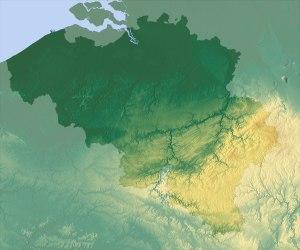
La Belgique [bɛlʒik], en forme longue le royaume de Belgique, est un pays d’Europe de l'Ouest, bordé par la France, les Pays-Bas, l’Allemagne, le Luxembourg et la mer du Nord. Politiquement, il s'agit d’une monarchie constitutionnelle fédérale à régime parlementaire. Elle est l’un des six pays fondateurs de l’Union européenne et accueille, dans sa capitale Bruxelles, le Conseil de l'Union européenne, la Commission européenne, les Commissions parlementaires et six sessions plénières additionnelles du Parlement européen, ainsi que d’autres organisations internationales comme l’OTAN. Le pays accueille également, à Mons, le Grand Quartier général des puissances alliées en Europe. La Belgique couvre une superficie de 30 688 km² avec une population de 11 476 279 habitants au 1ᵉʳ janvier 2020, soit une densité de 373,97 habitants/km².
L'environnement en Belgique est l'environnement du pays Belgique. La Belgique était en 2014 la cinquième empreinte écologique mondiale. Avec une densité humaine parmi les plus importantes au monde, elle présente un bilan carbone élevé, un déficit agricole, une surconsommation de bois. La congestion automobile entraine une pollution de l'air, et il existe également une pollution de l'eau. La gestion des déchets semble en revanche bonne.
La géographie de la Belgique est l'ensemble des caractères qui constituent les réalités physiques, biologiques et humaines du Royaume de Belgique. C'est un pays de l'Europe de l'Ouest ayant une frontière commune avec les Pays-Bas, l'Allemagne, la France et le Luxembourg. La Belgique est bordée au nord-ouest par la mer du Nord. Dans son plus grand axe, elle s'étend sur quelque 290 km, du nord-ouest au sud-est, de la frontière franco-belge près de La Panne à la frontière belgo-luxembourgeoise près d'Arlon.